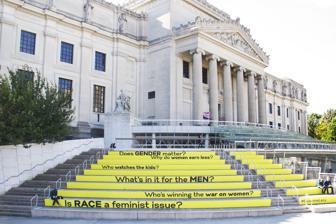
Building: Elizabeth A. Sackler Center for Feminist Art
Country: United States of America
Year built: 2007
Floor at the Brooklyn Museum in New York City The Elizabeth A. Sackler Center for Feminist Art is located on the fourth floor of the Brooklyn Museum , New York City , United States. Since 2007 it has been the home of Judy Chicago 's 1979 installation, The Dinner Party . The Center's namesake and founder, Elizabeth A. Sackler , is a philanthropist , art collector , and member of the Sackler family . History The Elizabeth A. Sackler Center for Feminist Art opened on March 23, 2007, at the Brooklyn Museum as the first public space of its kind in the country. The 8,300-square-foot (770 m 2 ) center, located on the museum's fourth floor, aims to create a compelling and interactive environment to raise awareness and educate about feminism 's impact on culture. Since 2007 the Center has been the permanent home of Judy Chicago 's landmark feminist work The Dinner Party . The Center's Forum is a venue for public programs and a platform of advocacy for women's issues, and its Feminist Art and Herstory galleries present various exhibitions. The Council for Feminist Art, a membership group, supports the ongoing educational programming and the continuing success of the Center. Layout The Dinner Party ' s gallery is the centerpiece of the Center that was conceived and developed by architect Susan T. Rodriguez , a partner in Ennead Architects . The Dinner Party , which includes 39 place settings as well as the names of 998 women on a Heritage Floor , is enclosed in large, canting glass walls that provide a first glimpse of Chicago's work. It is surrounded by a series of galleries that include two changing exhibition galleries and a study center that can be transformed from an academic forum into a multimedia gallery, as required, by a large pivoting wall. Past exhibitions The Center's opening exhibition, "Global Feminisms" was the first international exhibit exclusively dedicated to feminist art from 1990 to the present. It was curated by Maura Reilly and Linda Nochlin . "An Art of Our Own: Women Ceramicists from the Permanent Collection", March 23, 2007 – July 26, 2008 "Artist Project: Between the Door and the Street", October 10–October 20, 2013 "Burning Down the House: Building a Feminist Art Collection", October 31, 2008 – April 5, 2009 "Chicago in L.A.: Judy Chicago's Early Work", 1963–74, April 4–September 28, 2014 "Eva Hesse Spectres 1960", September 16, 2011 – January 8, 2012 "The Fertile Goddess", December 19, 2008 – May 31, 2009 "Ghada Amer: Love Has No End", February 16–October 19, 2008 "Global Feminisms", March 23–July 1, 2007 "Global Feminisms Remix", August 3, 2007 – February 3, 2008 "Healing the Wounds of War: The Brooklyn Sanitary Fair of 1864", January 29–October 17, 2010 "Judy Chicago's Feminist Pedagogy and Alternative Spaces", September 29–November 16, 2014 " Käthe Kollwitz: Prints from the 'War' and 'Death' Portfolios", March 15–November 10, 2013 "Kiki Smith: Sojourn", February 12–September 12, 2010 "Lorna Simpson: Gathered", January 28–August 21, 2011 "Materializing 'Six Years': Lucy R. Lippard and the Emergence of Conceptual Art, September 14, 2012–February 17, 2013 "Matthew Buckingham: 'The Spirit and the Letter'", September 3, 2011–January 8, 2012 "Newspaper Fiction: The New York Journalism of Djuna Barnes, 1913–1919, January 20–August 19, 2012 "Patricia Cronin: Harriet Hosmer, Lost and Found'", June 5, 2009 – January 24, 2010 "Pharaohs, Queens, and Goddesses", February 3, 2007 – February 3, 2008 "Rachel Kneebone: Regarding Rodin", January 27–August 12, 2012 "Reflections on the Electric Mirror: New Feminist Video", May 1, 2009 – January 10, 2010 "Sam Taylor-Wood: 'Ghosts'", October 30, 2010 – August 14, 2011 "Twice Militant: Lorraine Hansberry's Letters to 'The Ladder'", November 22, 2013 – March 16, 2014 "Seductive Subversion: Women Pop Artists, 1958–1968", October 15, 2010 – January 9, 2011 "Votes for Women", February 16–November 30, 2008 "Wangechi Mutu: A Fantastic Journey", October 11, 2013 – March 9, 2014 "Wish Tree", November 15, 2012 – January 6, 2013 "'Workt by Hand': Hidden Labor and Historical Quilts", March 15–September 15, 2013 "Beverly Buchanan—Ruins and Rituals", October 21, 2016 – March 5, 2017 "Marilyn Minter: Pretty/Dirty", November 4, 2016 – May 7, 2017 "Iggy Pop Life Class by Jeremy Deller", November 4, 2016 – June 18, 2017 "Infinite Blue", Opened November 25, 2016 "A Woman's Afterlife: Gender Transformation in Ancient Egypt", Opened December 15, 2016 "Georgia O'Keeffe: Living Modern", March 3–July 23, 2017 "We Wanted a Revolution: Black Radical Women", 1965–85, April 21–September 17, 2017 "Roots of 'The Dinner Party': History in the Making", October 20, 2017 - March 4, 2018 "Radical Women: Latin American Art, 1960–1985", April 13–July 22, 2018 Feminist Art Base An original initiative from the Center for Feminist Art is its "Feminist Art Base, conceptualized by the Center's founding curator, Maura Reilly ." This database is a self-generated selection of past and present artists, whose work reflect feminist ideas, investments, and concerns, such as Karen Heagle , Julia Kunin and Clarity Haynes .  The database is actively added to with artists from the around the world, who continue to build their profiles. Each profile includes short biographies, CVs, and exemplary works as well as a "Feminist Art Statement". First Awards In March 2012, the Center celebrated its fifth anniversary by honoring fifteen contemporary women with the Sackler Center First Awards. The awards, conceived by Sackler, are given each year to women who have broken a gender barrier to make a remarkable achievement and contribution in her respective field. The honorees are: 2016: Angela Davis 2015: Miss Piggy 2014: Anita Hill 2013: Julie Taymor 2012: Associate Justice Sandra Day O'Connor (retired) Marin Alsop Connie Chung Johnnetta B. Cole Wilhelmina Cole Holladay Sandy Lerner Lucy R. Lippard Chief Wilma Mankiller (posthumous) Toni Morrison Linda Nochlin Jessye Norman Judith Rodin Muriel Siebert Susan Stroman Faye Wattleton References